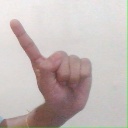
अक्षर: ए